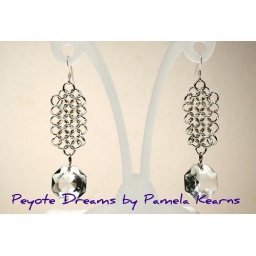
4-in-1 chainmaille is used in these earrings, complemented by vintage chandelier glass beads. Finished with sterling silver earwires.